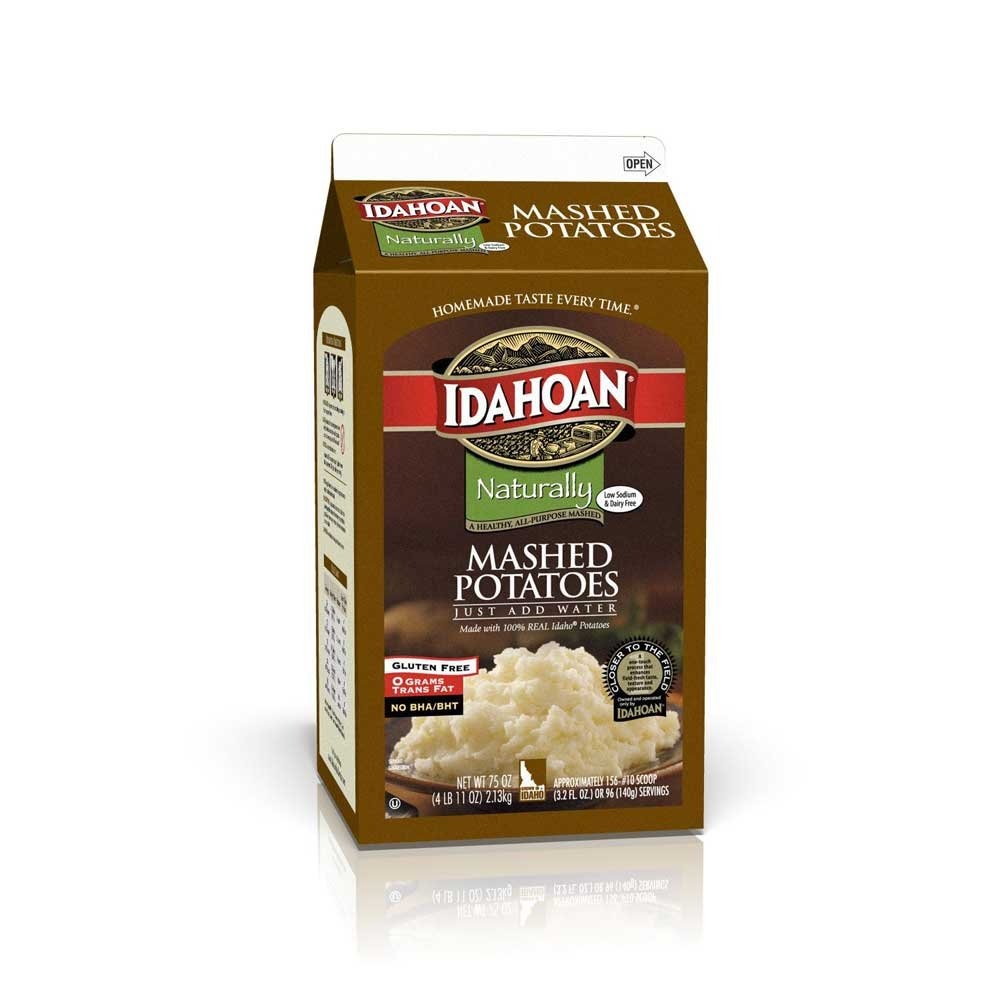
Item Name: Idahoan Naturally Signature Mashed Potatoes, 4.68 Pound -- 6 per case.
Value: 6.0
Unit: Count

Price: 159.98